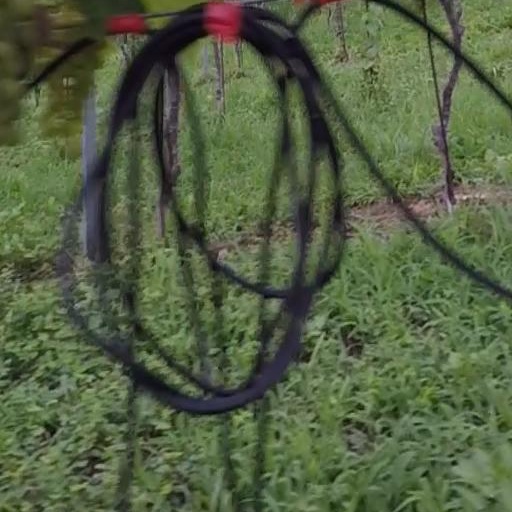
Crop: grape